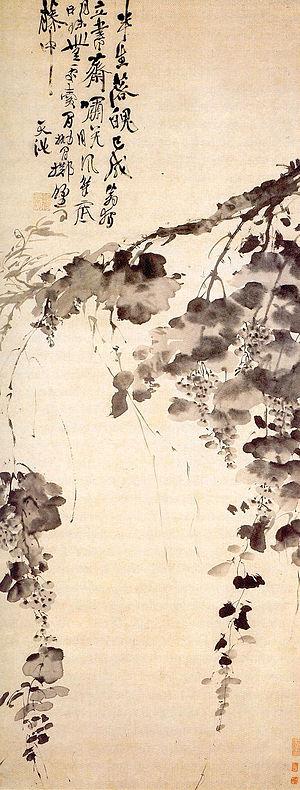
Raisins. Rouleau horizontal, 166,3 x 64,5 cm. Pékin, Musée du Vieux Palais
Xu Wei est un dramaturge et un peintre chinois de la dynastie Ming. Il est connu pour ses coups de pinceau rapides et expressifs. Révolutionnaire à son époque, il a influencé de manière posthume de nombreux peintres comme Zhu Da, les Huit Excentriques de Yangzhou ou le peintre contemporain Qi Baishi.